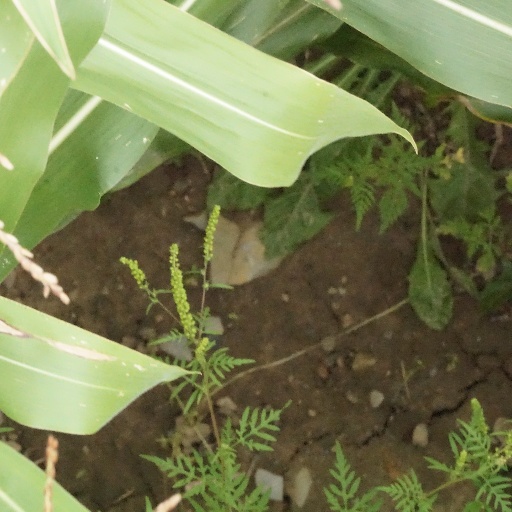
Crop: maize; corn